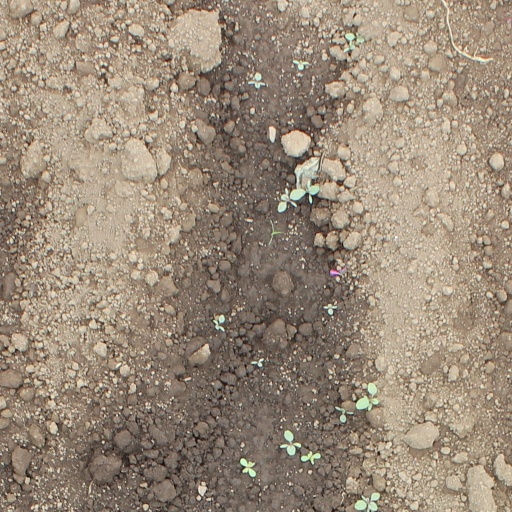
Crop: soybean